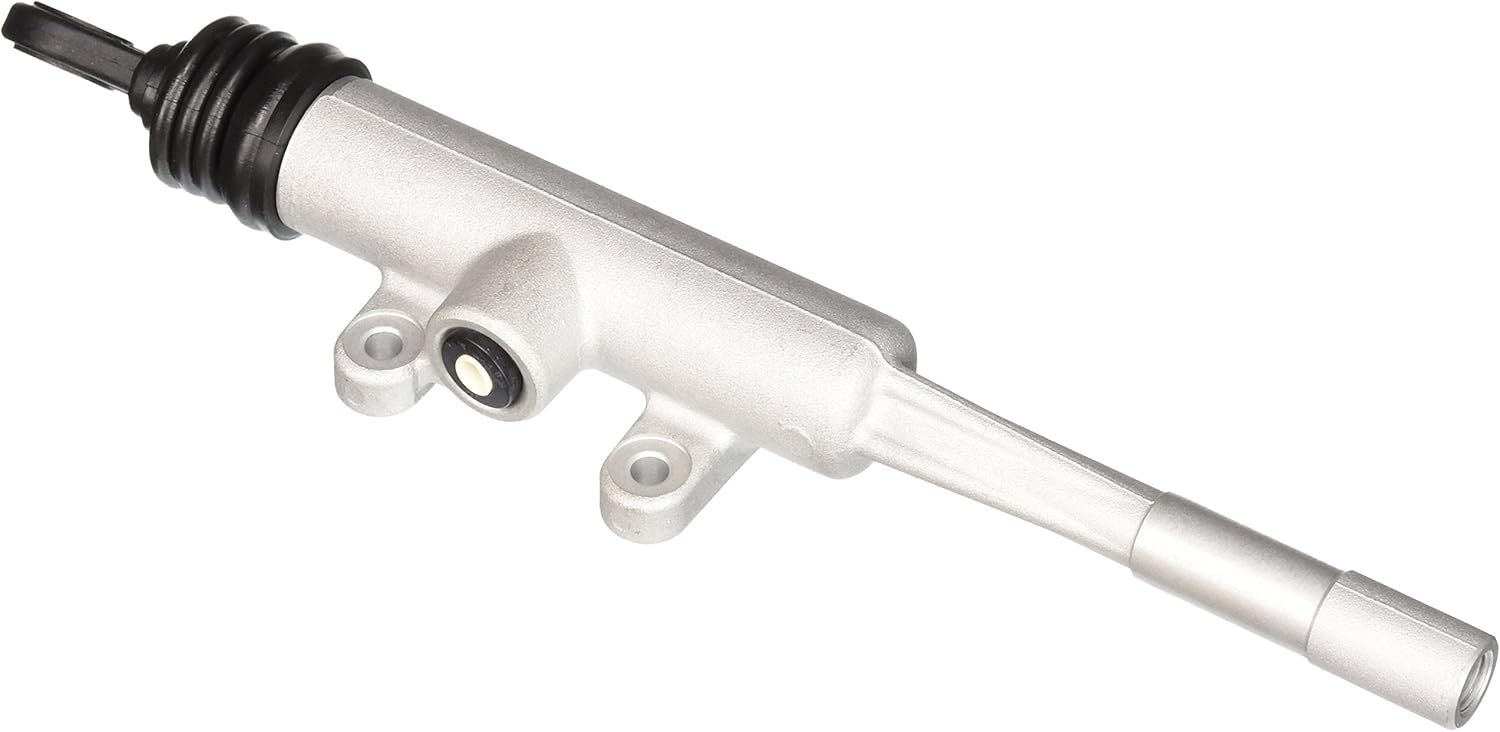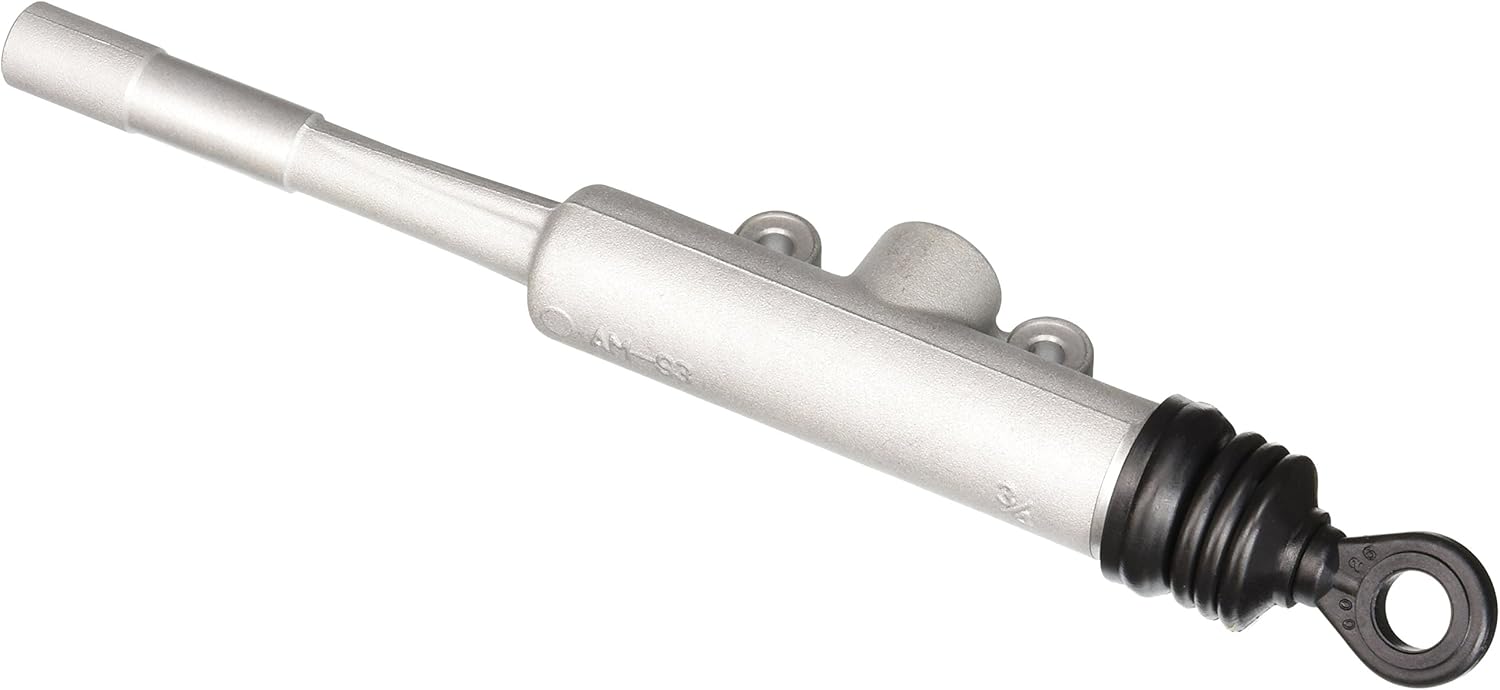
Sachs SH5103 Clutch Master Cylinder
Category: Automotive
CLUTCH MASTER CYLINDER
Features: SACHS CLUTCHES SH5103 MASTER CYLINDER | Brand New in the Box | Installation Instructions Included